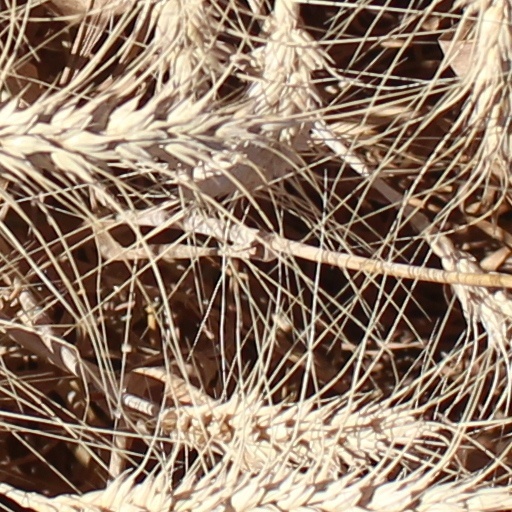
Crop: wheat